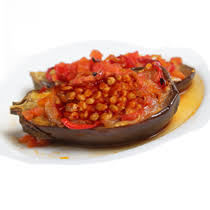
Yemek: karniyarik